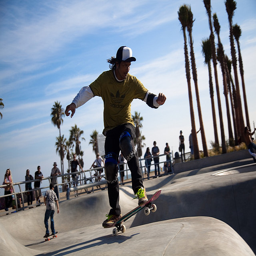
Man on skateboard at a park approaching a downhill drop.
A guy skate boarding in a skate park.
A man is doing a trick on a skateboard at a skate park.
A young man doing tricks on his skate board.
A man wearing a hat riding his skateboard in a skate park.